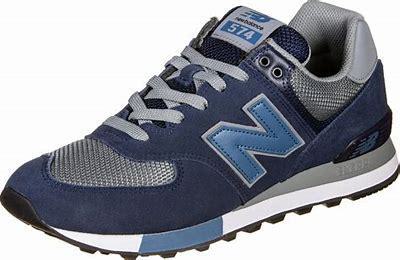
Brand: New
Model: Balance ML574